Kimbell seated Bodhisattva

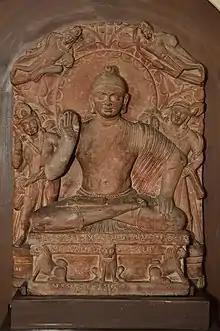
Seated Bodhisattva Shakyamuni in Abhaya Mudra. Dated a bit earlier, to the period of the Northern Satraps, end of 1st century CE, Art of Mathura.

Most importantly, the inscription mentions the reign of the Kushan ruler Kanishka, and a regnal date, allowing to date precisely the statue, based on the conventionally agreed date of 127 CE for the start of the reign of Kanishka: "Year 4 of the Great King Kanishka" appears in Brahmi at the beginning of the inscription on the pedestal, implying a date of 131 CE for the dedication of the statue. An alternative starting date for his reign is 78 CE, which would give a date of 82 CE for the statue.